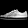
Label: Sneaker